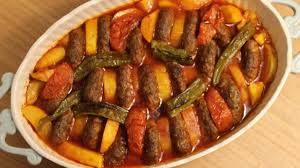
Yemek: izmir_kofte